Danish cuisine

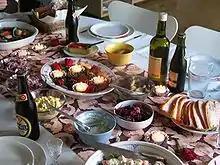
"Det kolde bord" with beer and "snaps"

"Smørrebrød" (originally "smør og brød", meaning "butter and bread") usually consists of a piece of buttered rye bread ("rugbrød"), a dense, dark brown bread. "Pålæg" (meaning put-on, actually "that which is laid on [the bread]"), the topping, then among others can refer to commercial or homemade cold cuts, pieces of meat or fish, cheese or spreads. More elaborate, finely decorated varieties have contributed to the international reputation of the Danish open sandwich or "smørrebrød". A slice or two of "pålæg" is placed on the buttered bread and decorated with the right accompaniments to create a tasty and visually appealing food item.